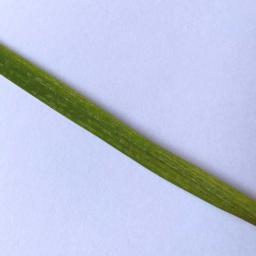
Label: Rice___Healthy